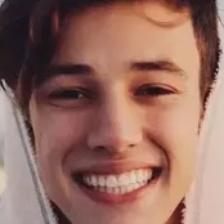
Label: faces